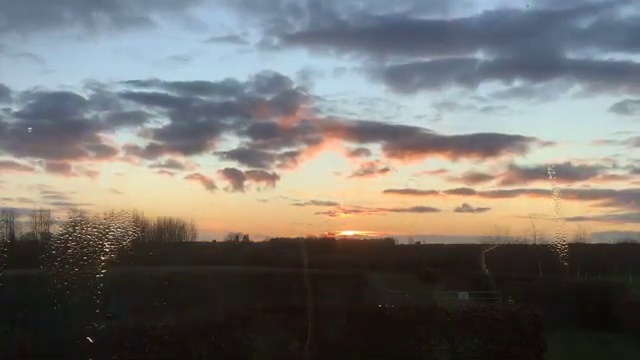
Fire: no
Smoke: no